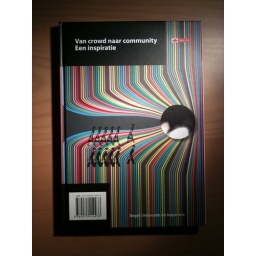
Leesvoer van Sogeti in de bus #socialmedia #teampark